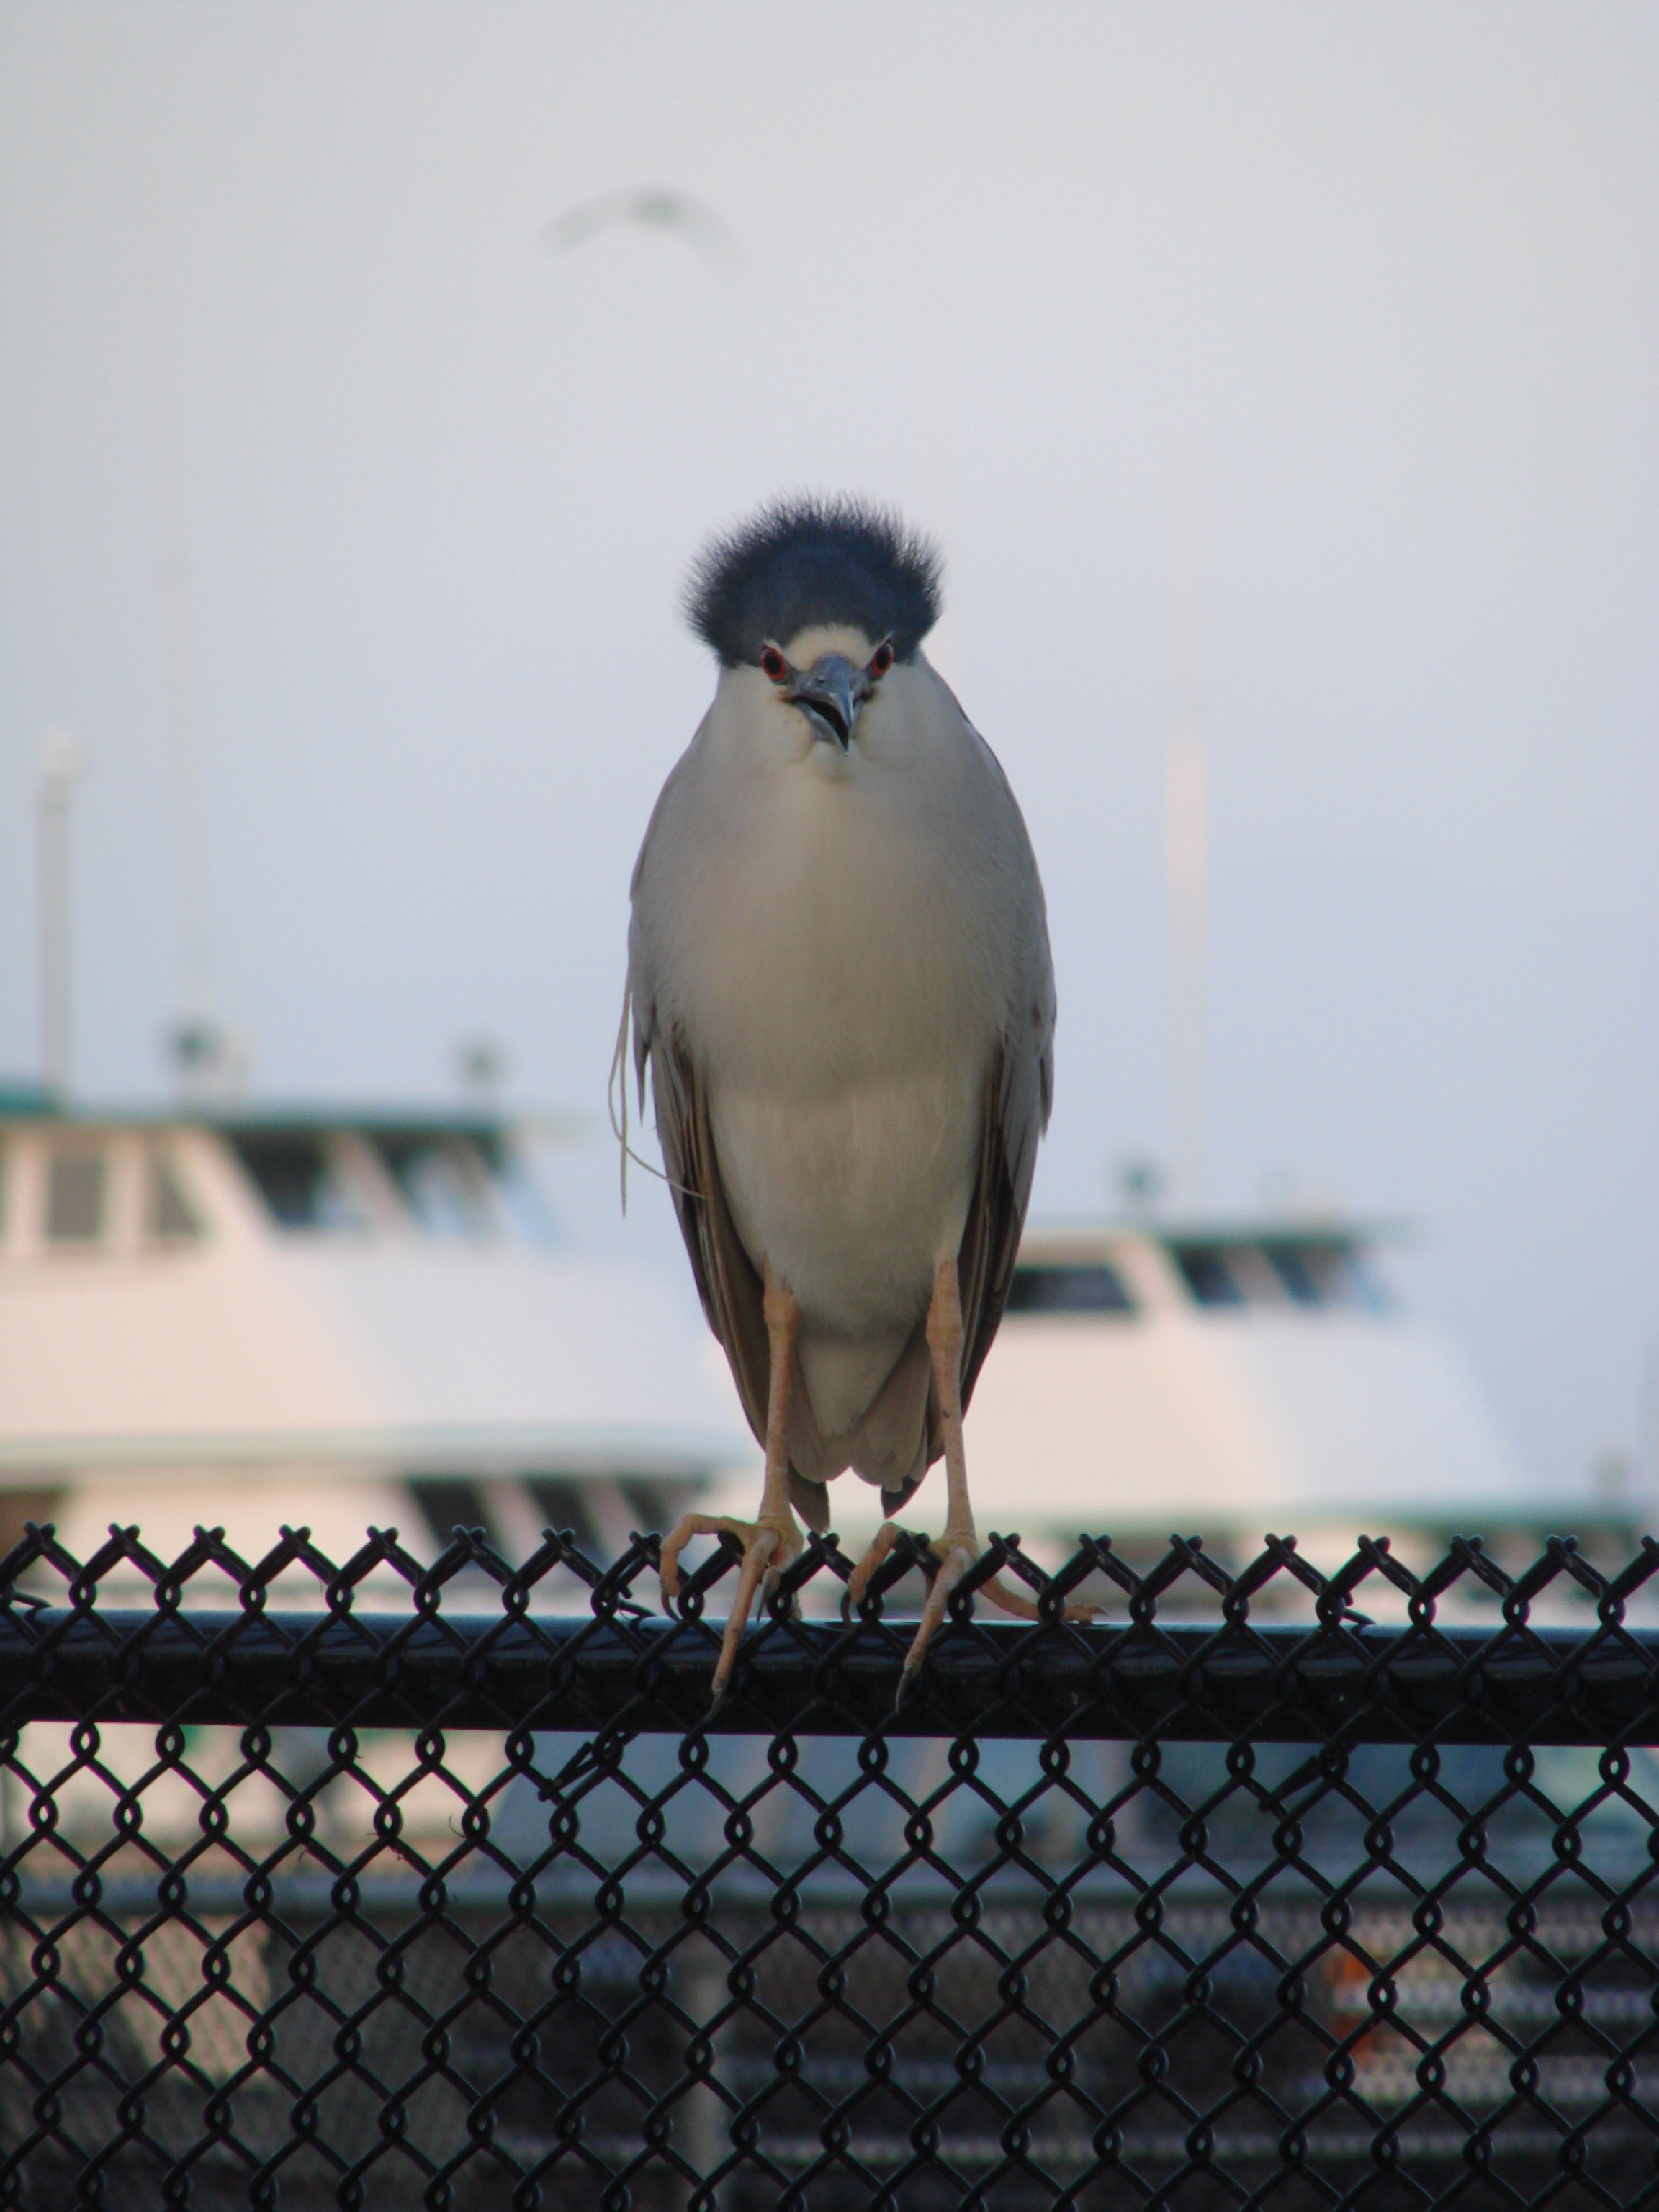
bird, wing, wildlife, beak, blue, fauna, south, vertebrate, exotic bird, perching bird